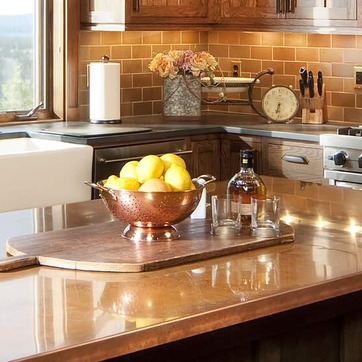
Material: food